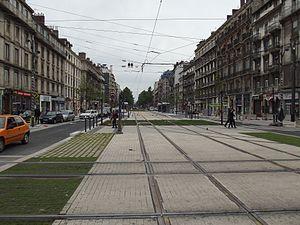
La ligne E du tramway de Grenoble est une ligne de tramway, qui relie le Nord-Ouest de l'agglomération au sud de Grenoble en utilisant notamment le cours Jean-Jaurès. La ligne est exploitée avec des tramways français standard, profondément rénovés dans les mois suivant la mise en service. L'objectif de fréquentation de la ligne est de 45 000 voyageurs par jour avec une vitesse commerciale de 23 km/h. Sa construction a été particulièrement médiatisée puisque TéléGrenoble Isère lui a consacré une série de 115 épisodes entre 2012 et 2015 intitulée Ça se tram' chez vous.